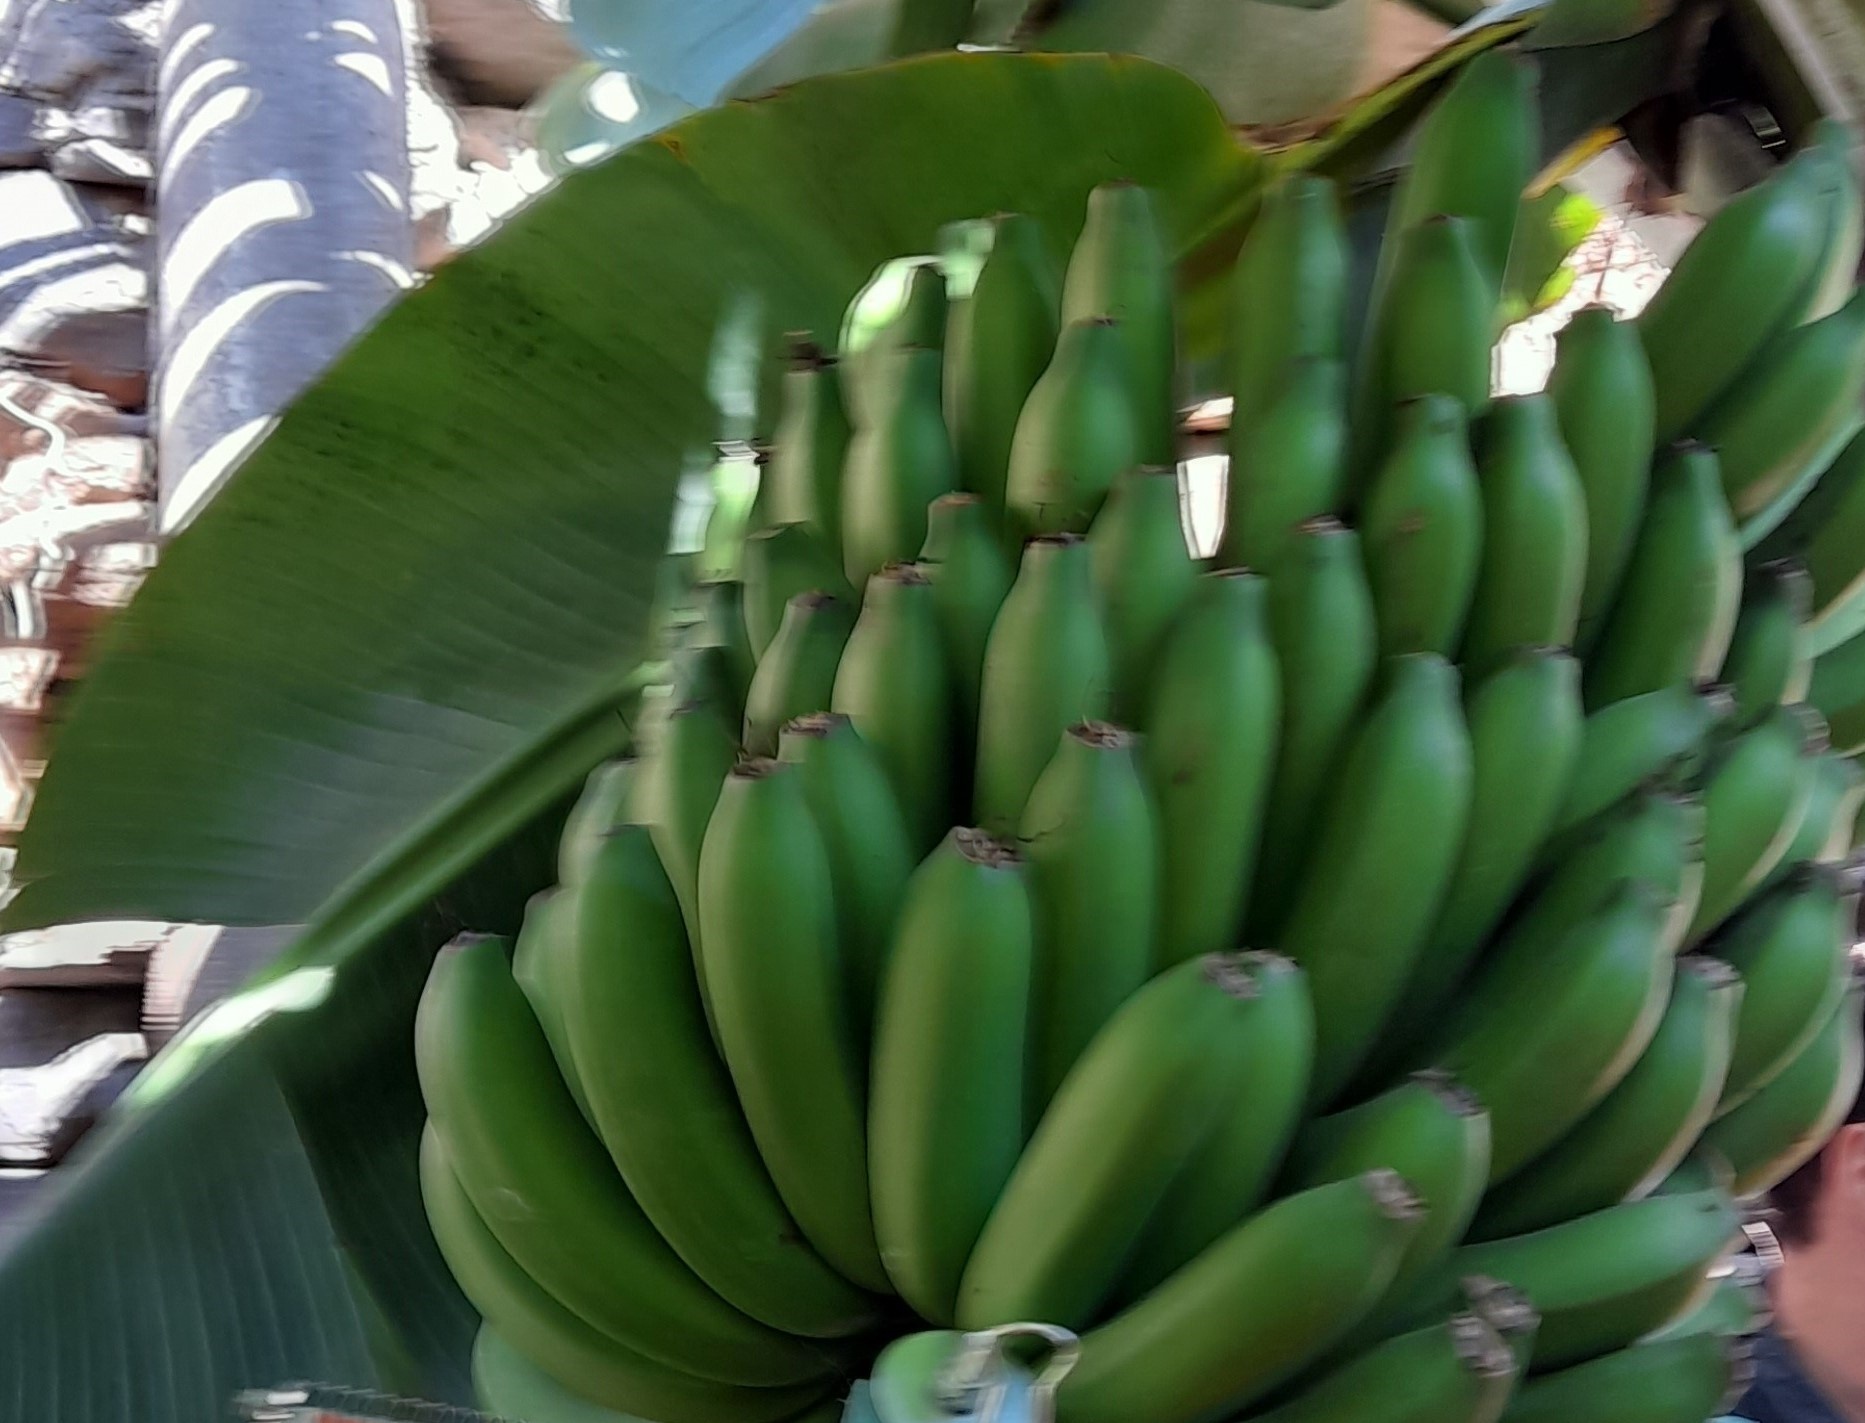
Label: Keep